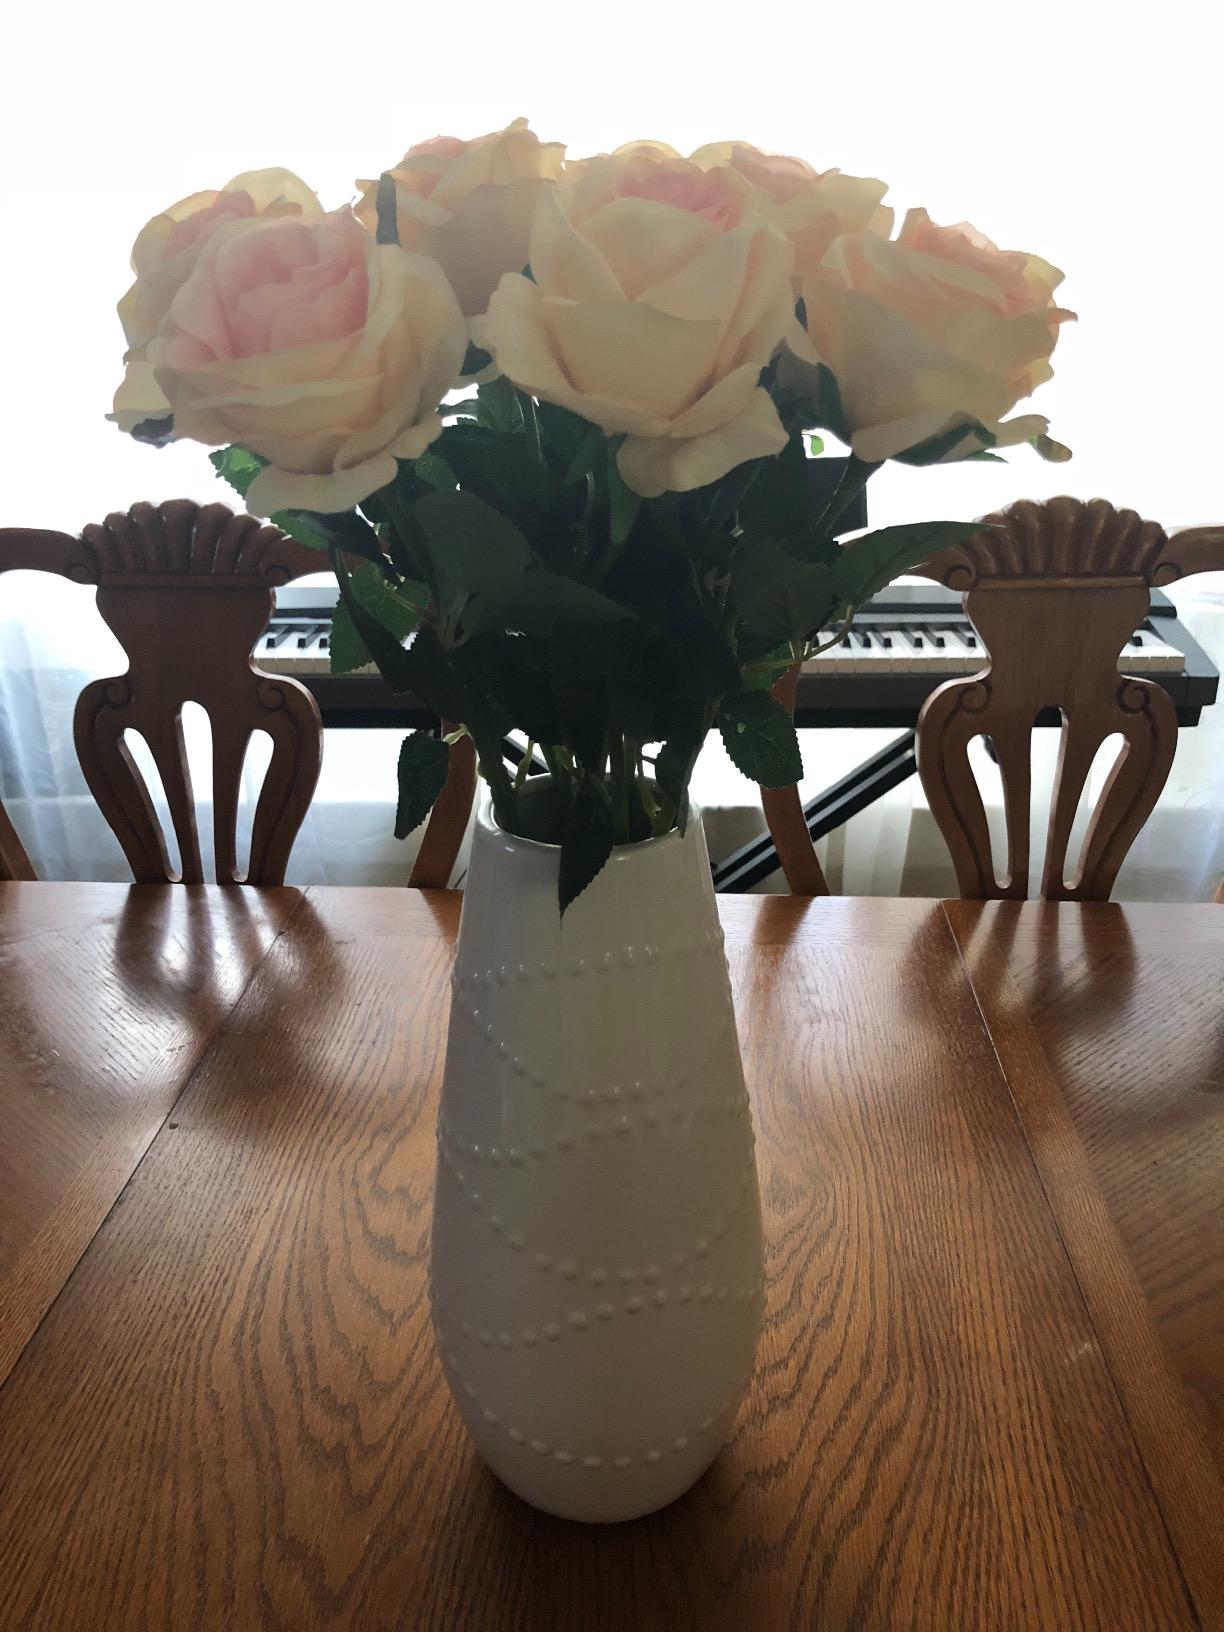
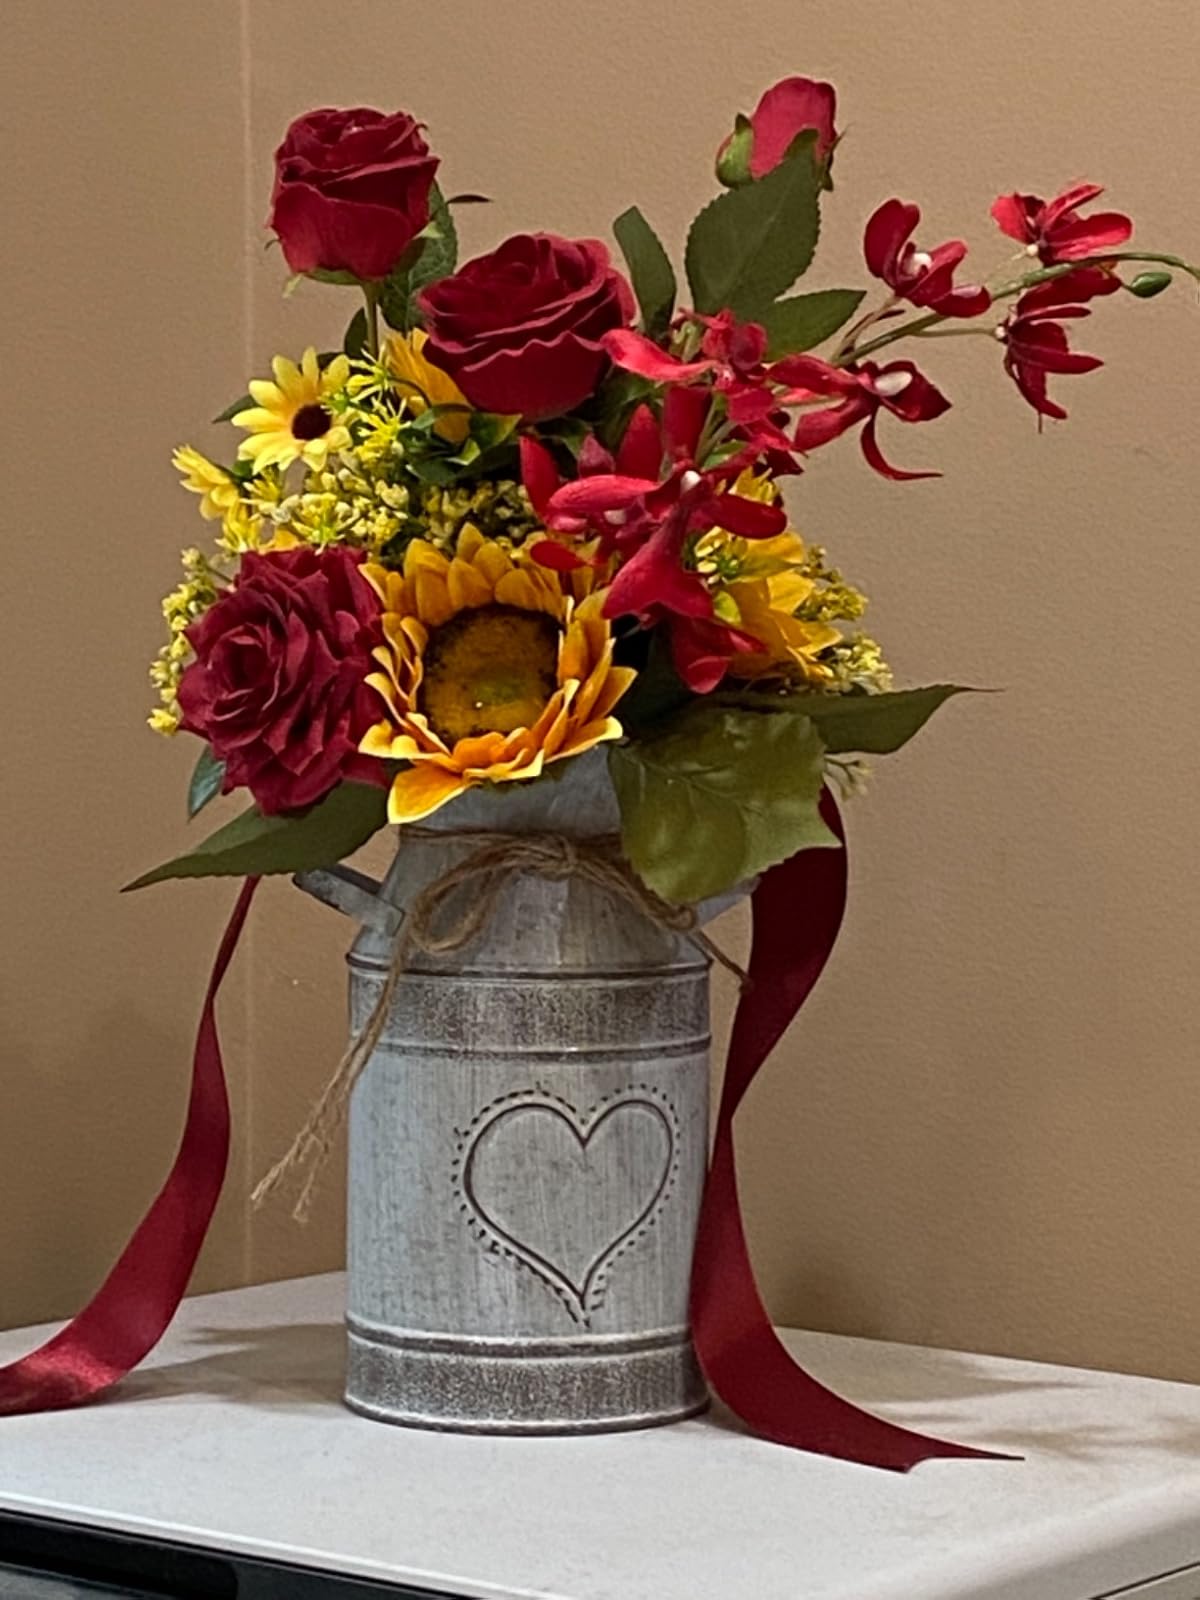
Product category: vase
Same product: no